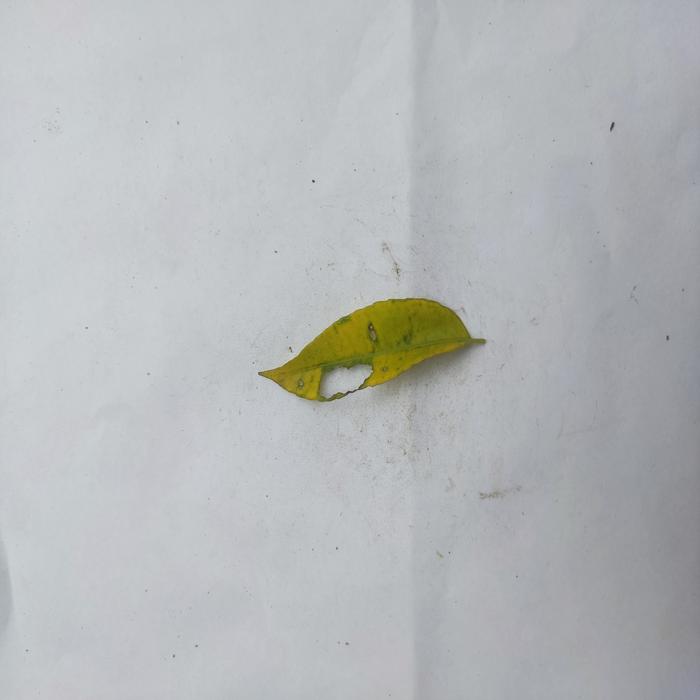
Crop: Hog Plum
Leaf condition: Anthracnose